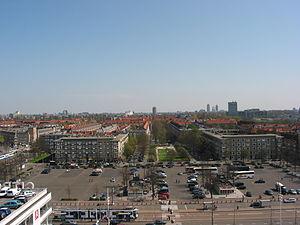
Stadionplein est une place du quartier sud d'Amsterdam qui a été aménagée dans les années 1920.